Culture of Melbourne

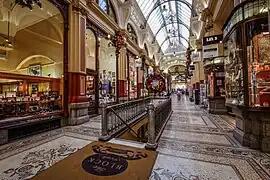
The heritage-listed Block Arcade

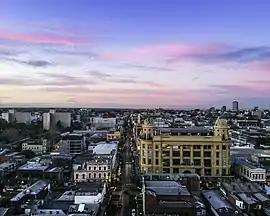
Aerial view of Chapel Street

Australian rules football, Association Football, cricket and netball are popular participation team sports in Melbourne.